Euphorbia

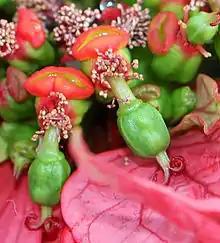
Detail of poinsettia flowers and immature fruits

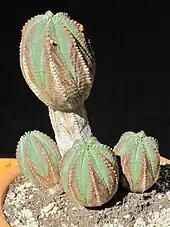
An old "Euphorbia" hybrid

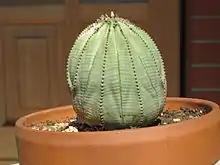
"Euphorbia obesa"

Several spurges are grown as garden plants, among them poinsettia ("E. pulcherrima") and the succulent "E. trigona". "E. pekinensis" is used in traditional Chinese medicine, where it is regarded as one of the 50 fundamental herbs. Several "Euphorbia" species are used as food plants by the larvae of some Lepidoptera (butterflies and moths), like the spurge hawkmoths ("Hyles euphorbiae" and "Hyles tithymali"), as well as the giant leopard moth.